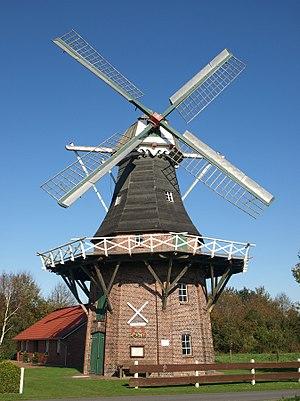
Schweindorf est une municipalité allemande du land de Basse-Saxe, située dans l'arrondissement de Wittmund. En 2014, elle comptait 720 habitants.